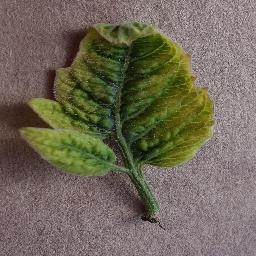
Label: Tomato___Tomato_Yellow_Leaf_Curl_Virus